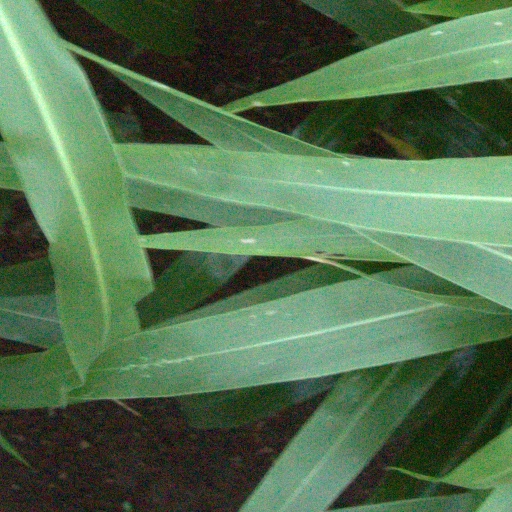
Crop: sorghum